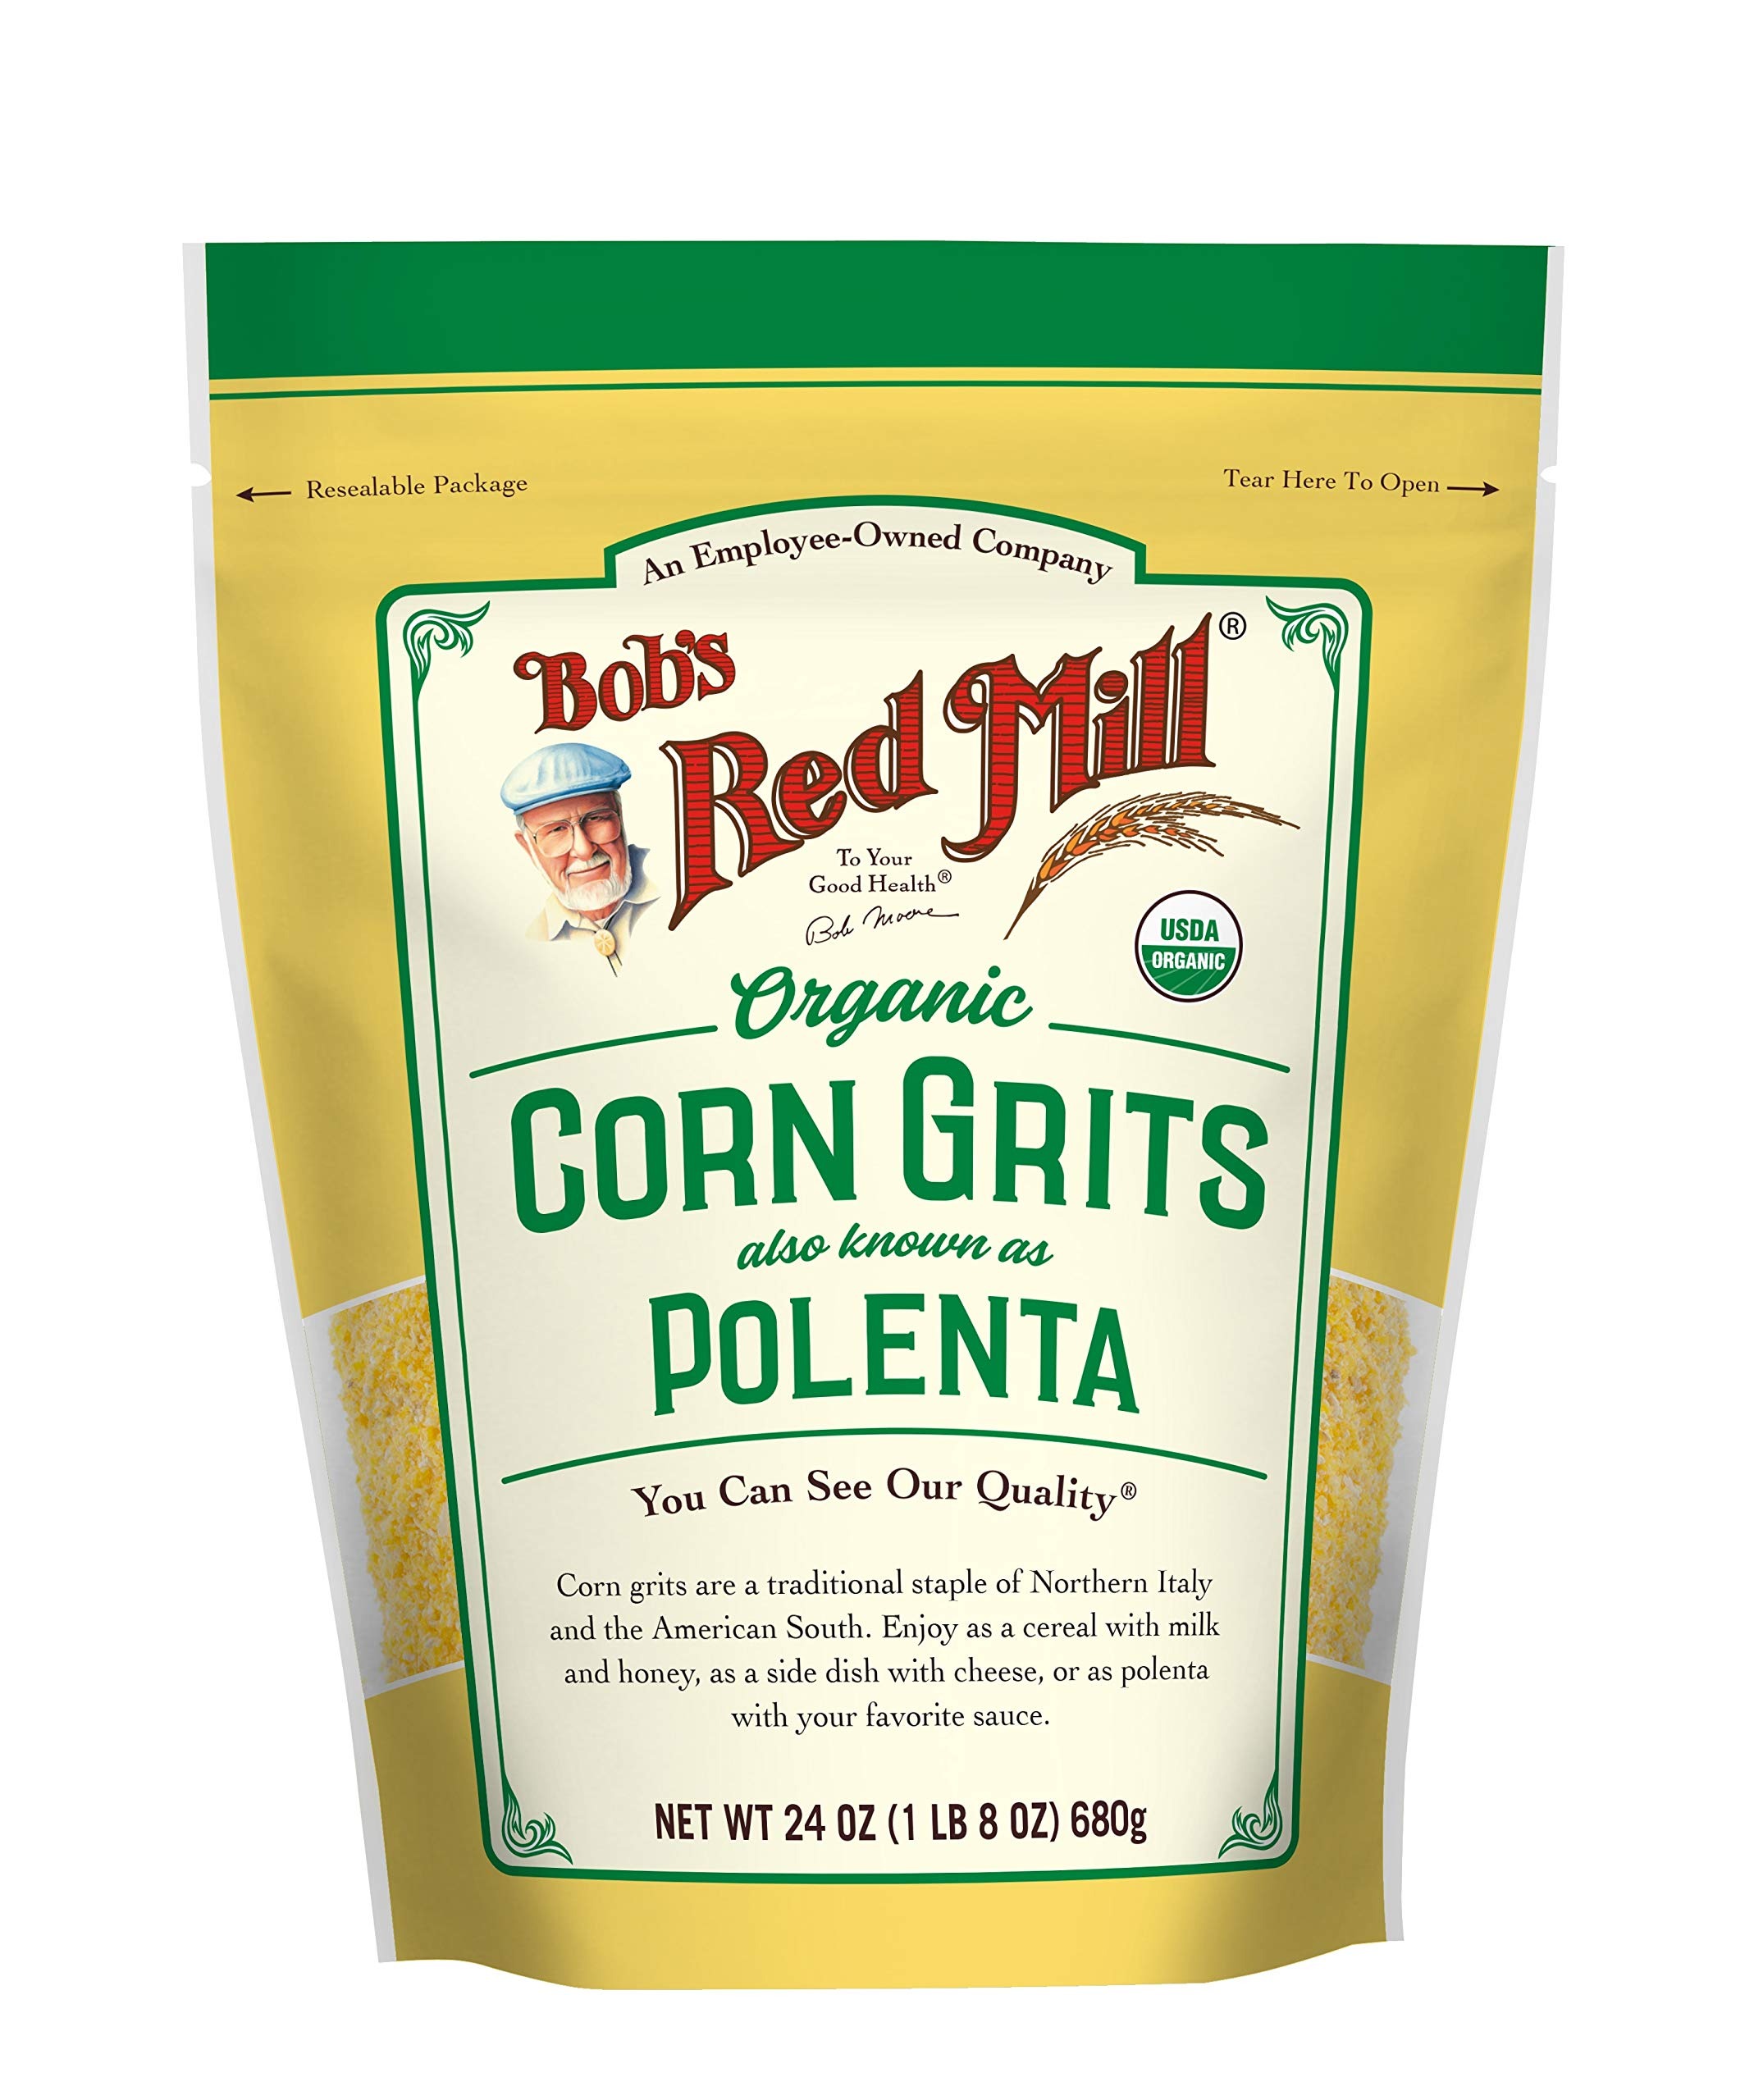
Item Name: Bob's Red Mill Organic Corn Grits / Polenta, 24oz (Pack of 1) - Vegan, Kosher
Bullet Point 1: Bob's Red Mill Organic Yellow Corn Polenta is made using only the finest golden corn, for a rich flavor and classic texture
Bullet Point 2: Similar to pasta, polenta is delicious topped with marinara sauce, shredded cheese, or grilled or roasted vegetables
Bullet Point 3: Use to top a pot pie, or refrigerate, slice and oven fry for crunchy polenta fries
Bullet Point 4: Quick and convenient recipes for basic polenta, as well as cheesy, Parmesan and fried polenta, are right on the package
Bullet Point 5: Certified Organic and Non-GMO: Rest easy knowing that Bob's Red Mill Organic Corn Grits/Polenta is certified organic and non-GMO, meeting the highest standards for quality and purity.
Value: 24.0
Unit: Ounce

Price: 4.99